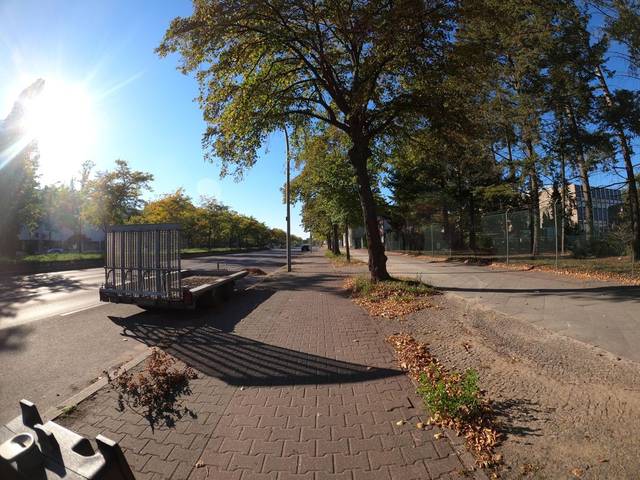
Region: Germany
Coordinates: 52.538, 13.255